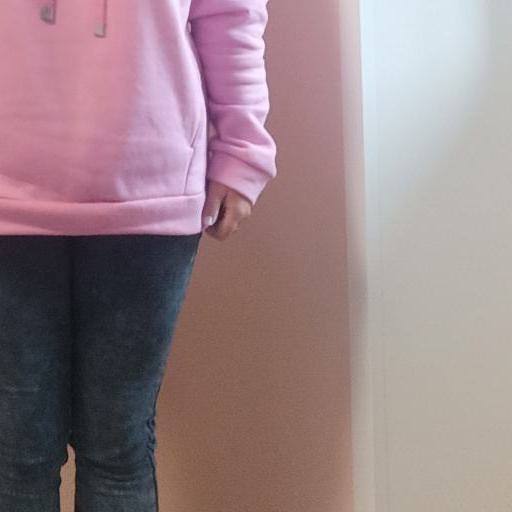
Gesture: no_gesture